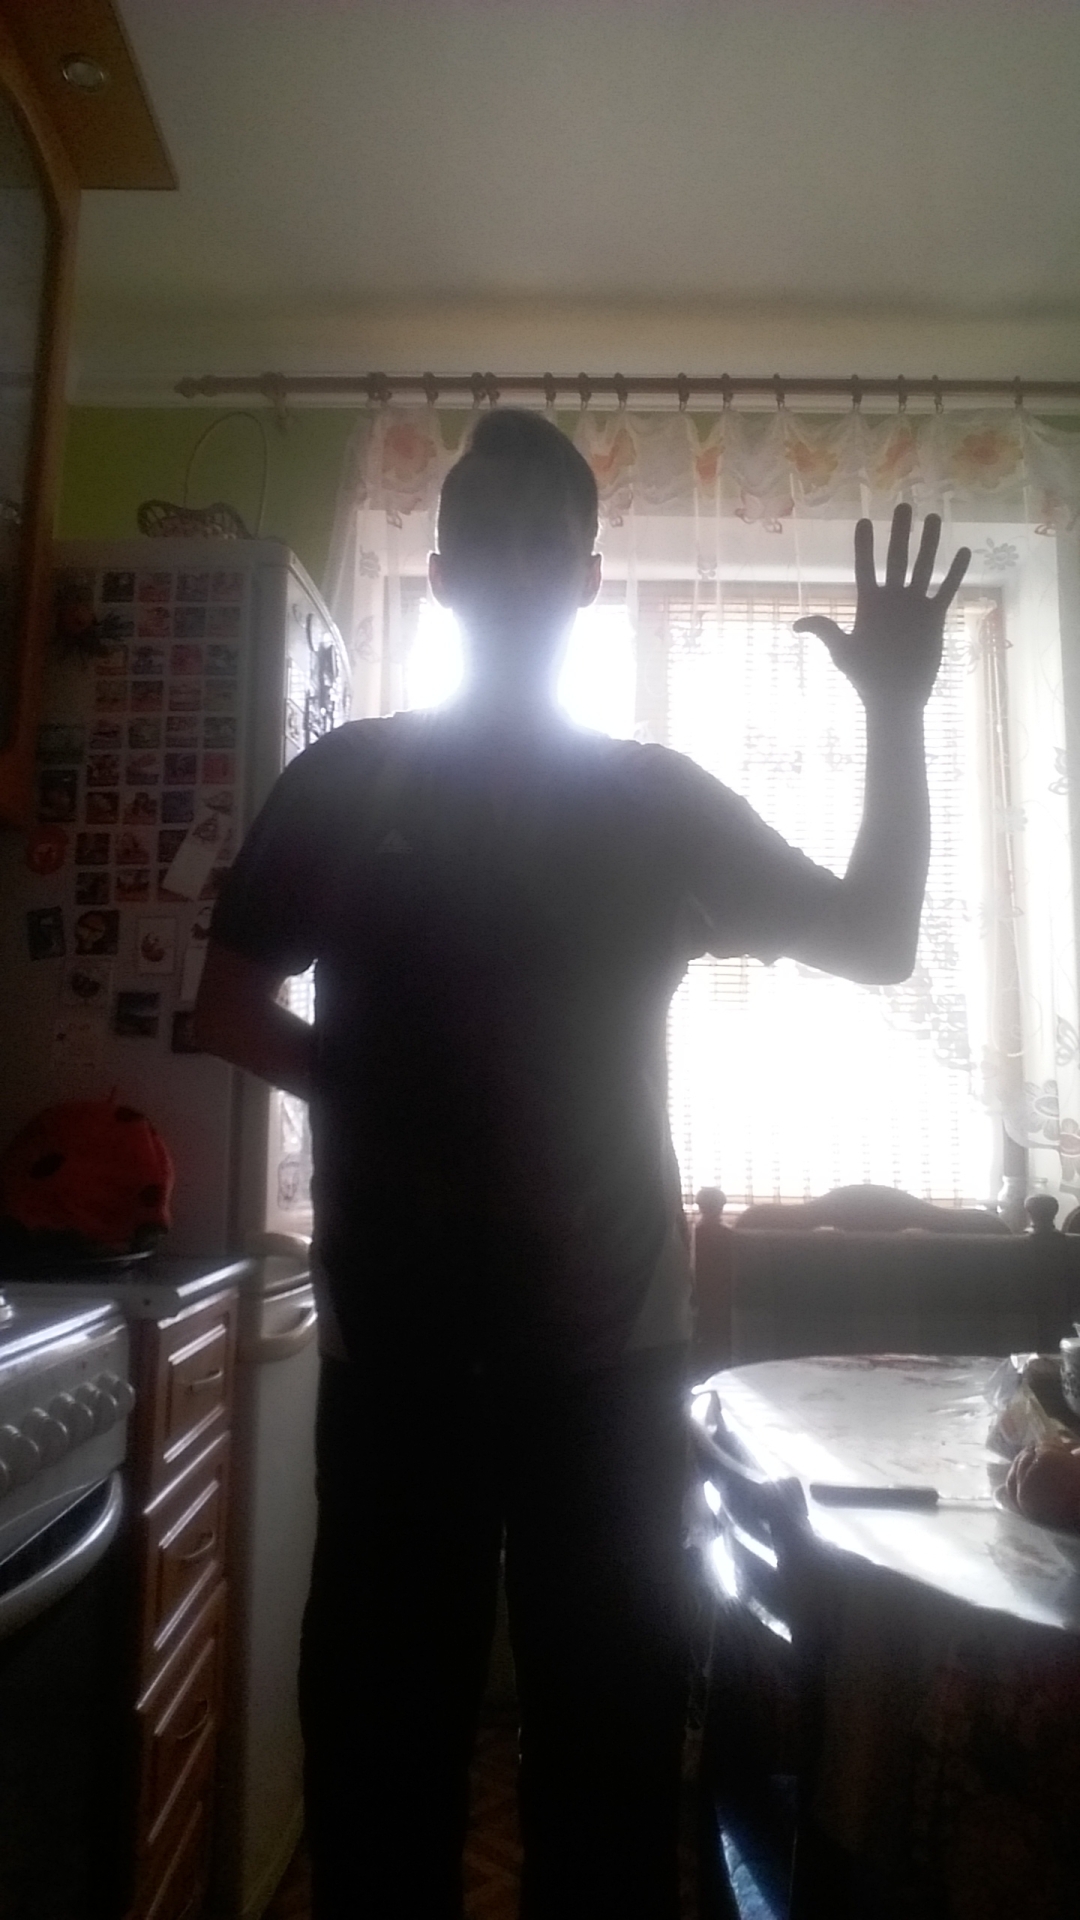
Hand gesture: palm